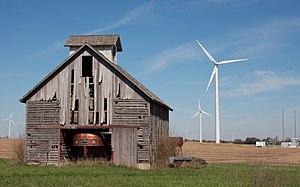
Une Grange et des éoliennes dans la campagne de l'Illinois Português: Um celeiro e turbinas de vento na Illinois rural.